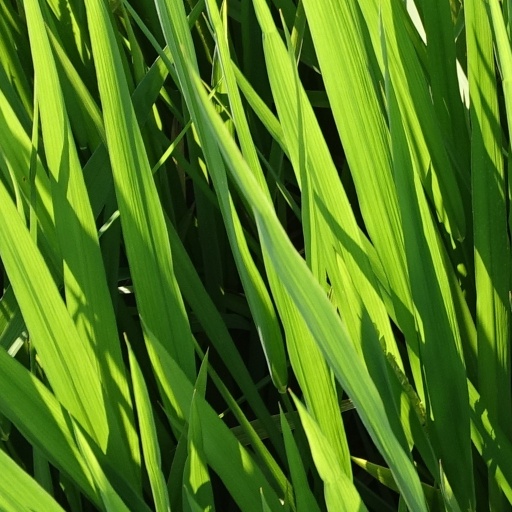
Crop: rice